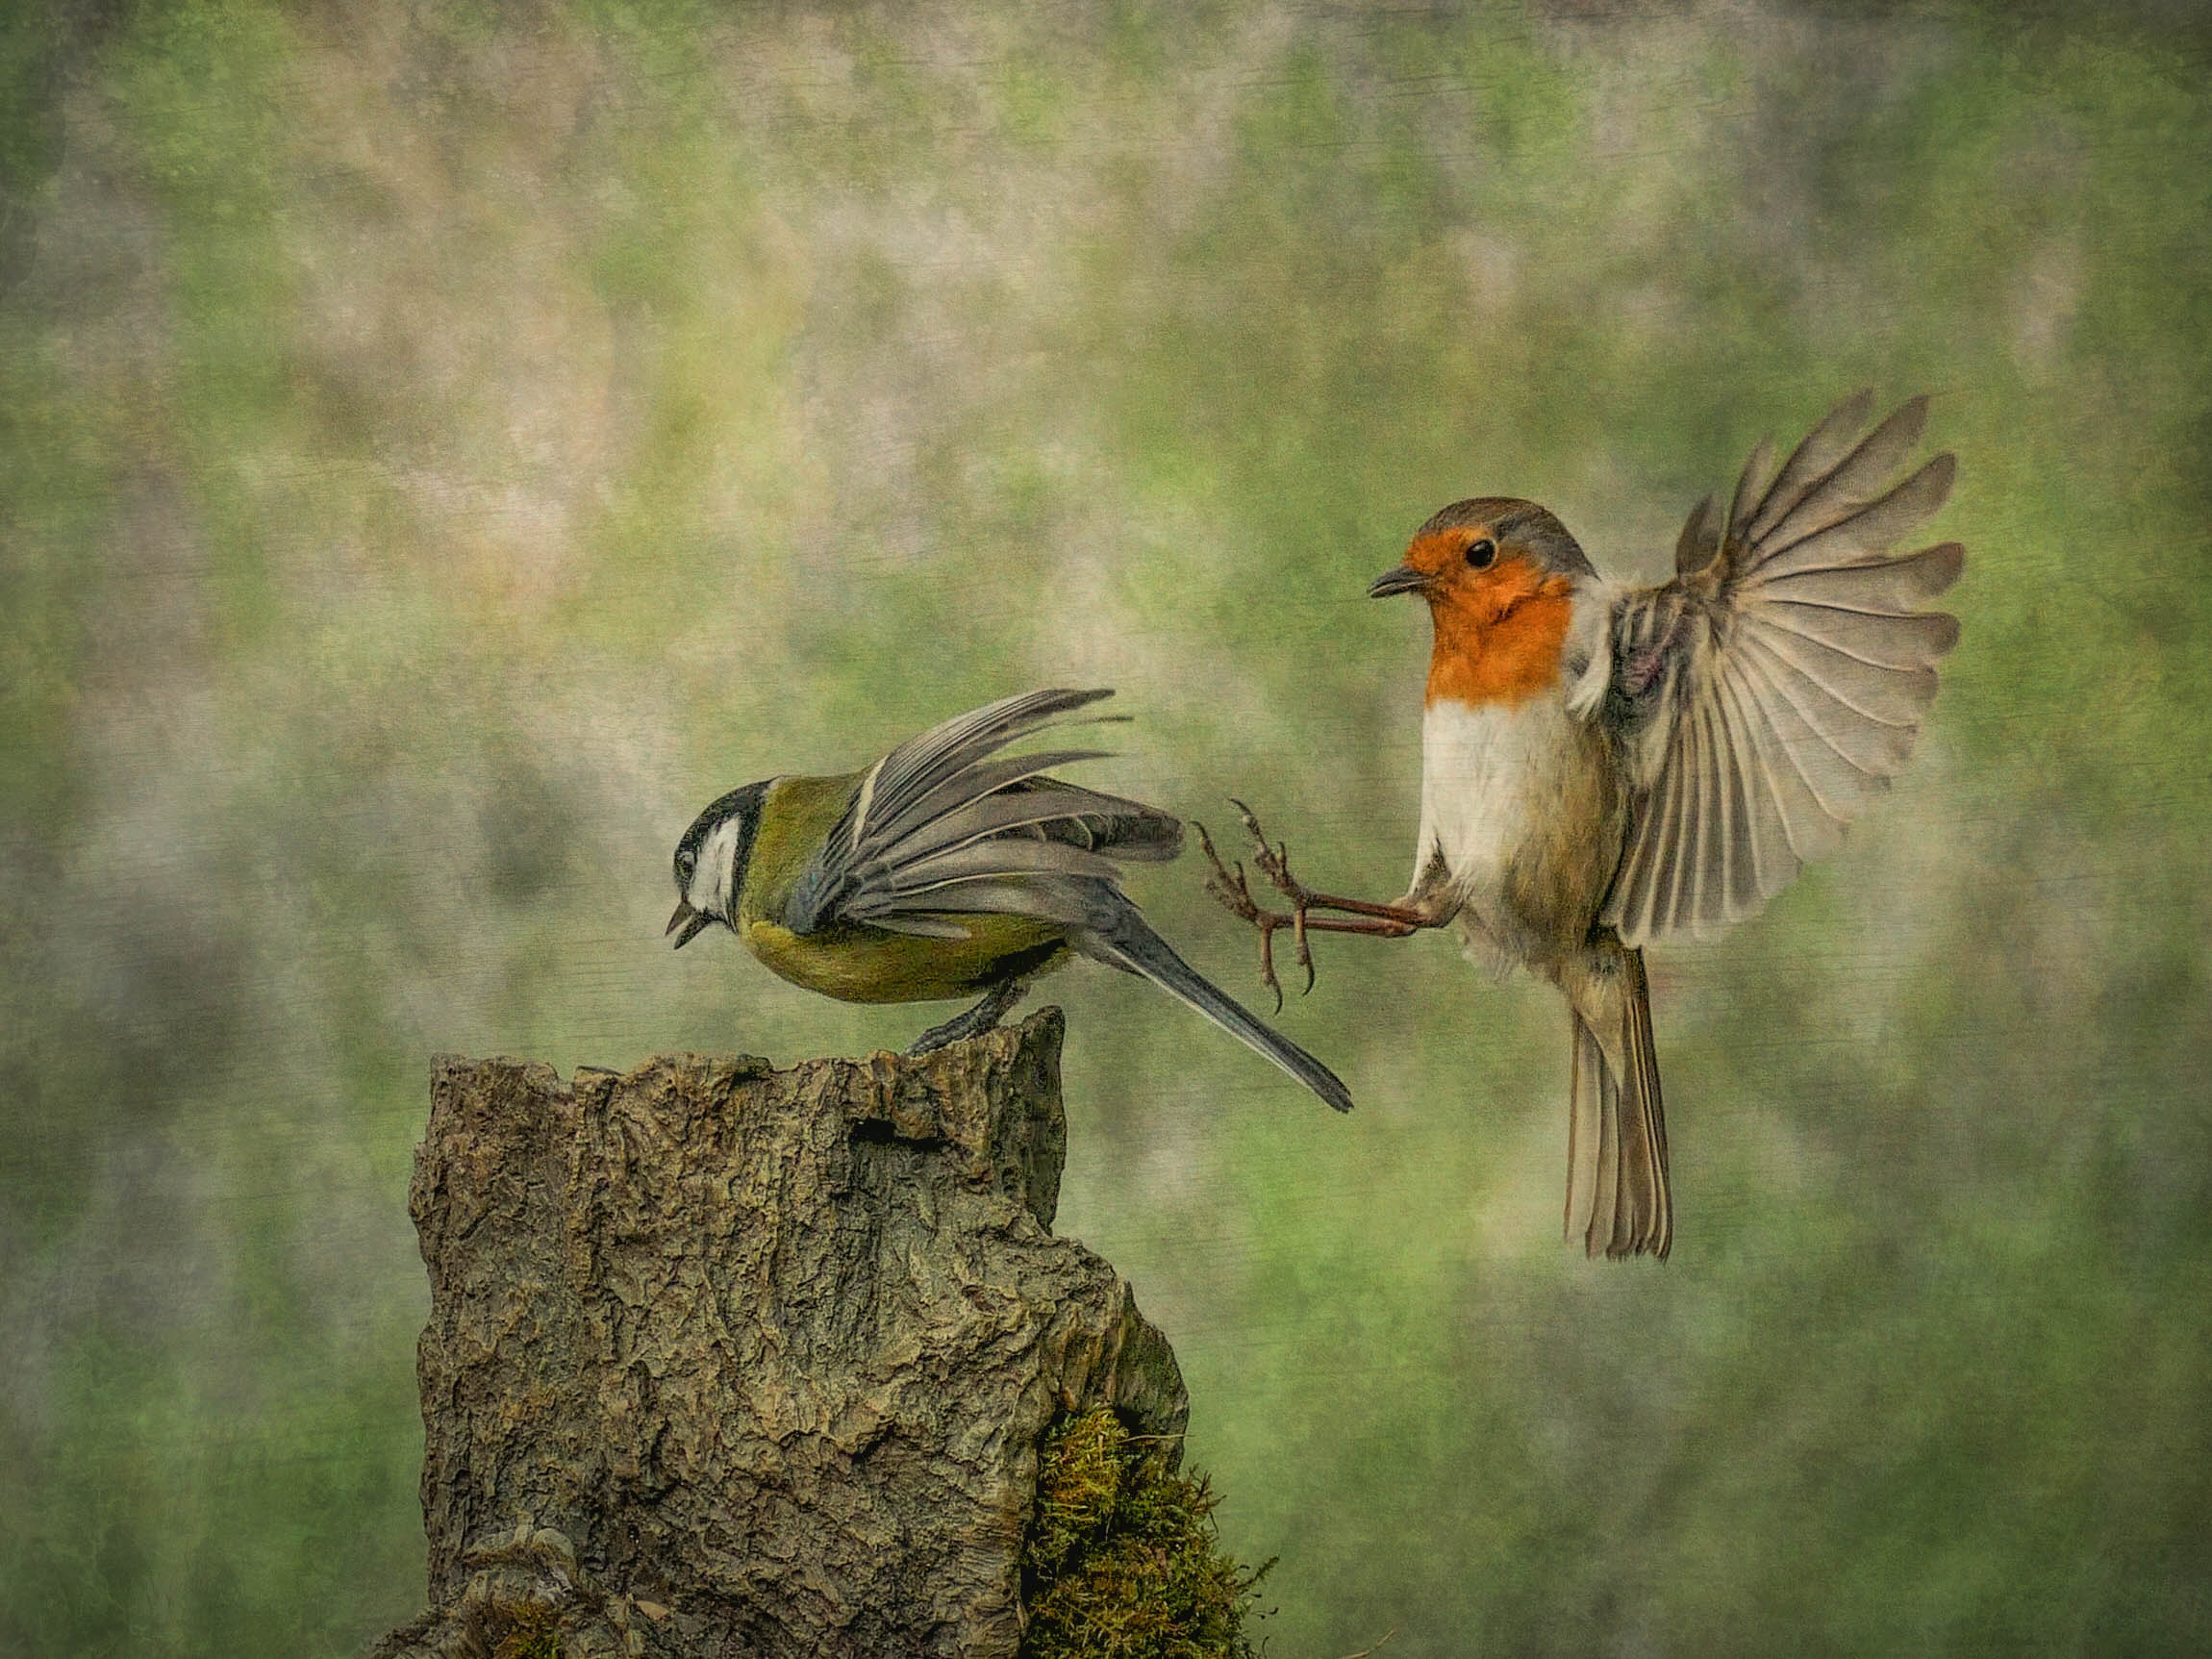
nature, branch, bird, wildlife, beak, robin, fauna, vertebrate, finch, old world flycatcher, perching bird, european robin